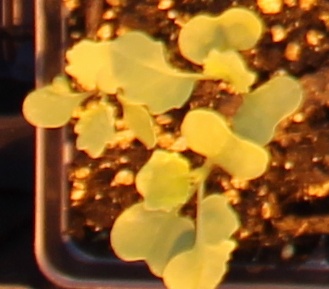
Label: Canola